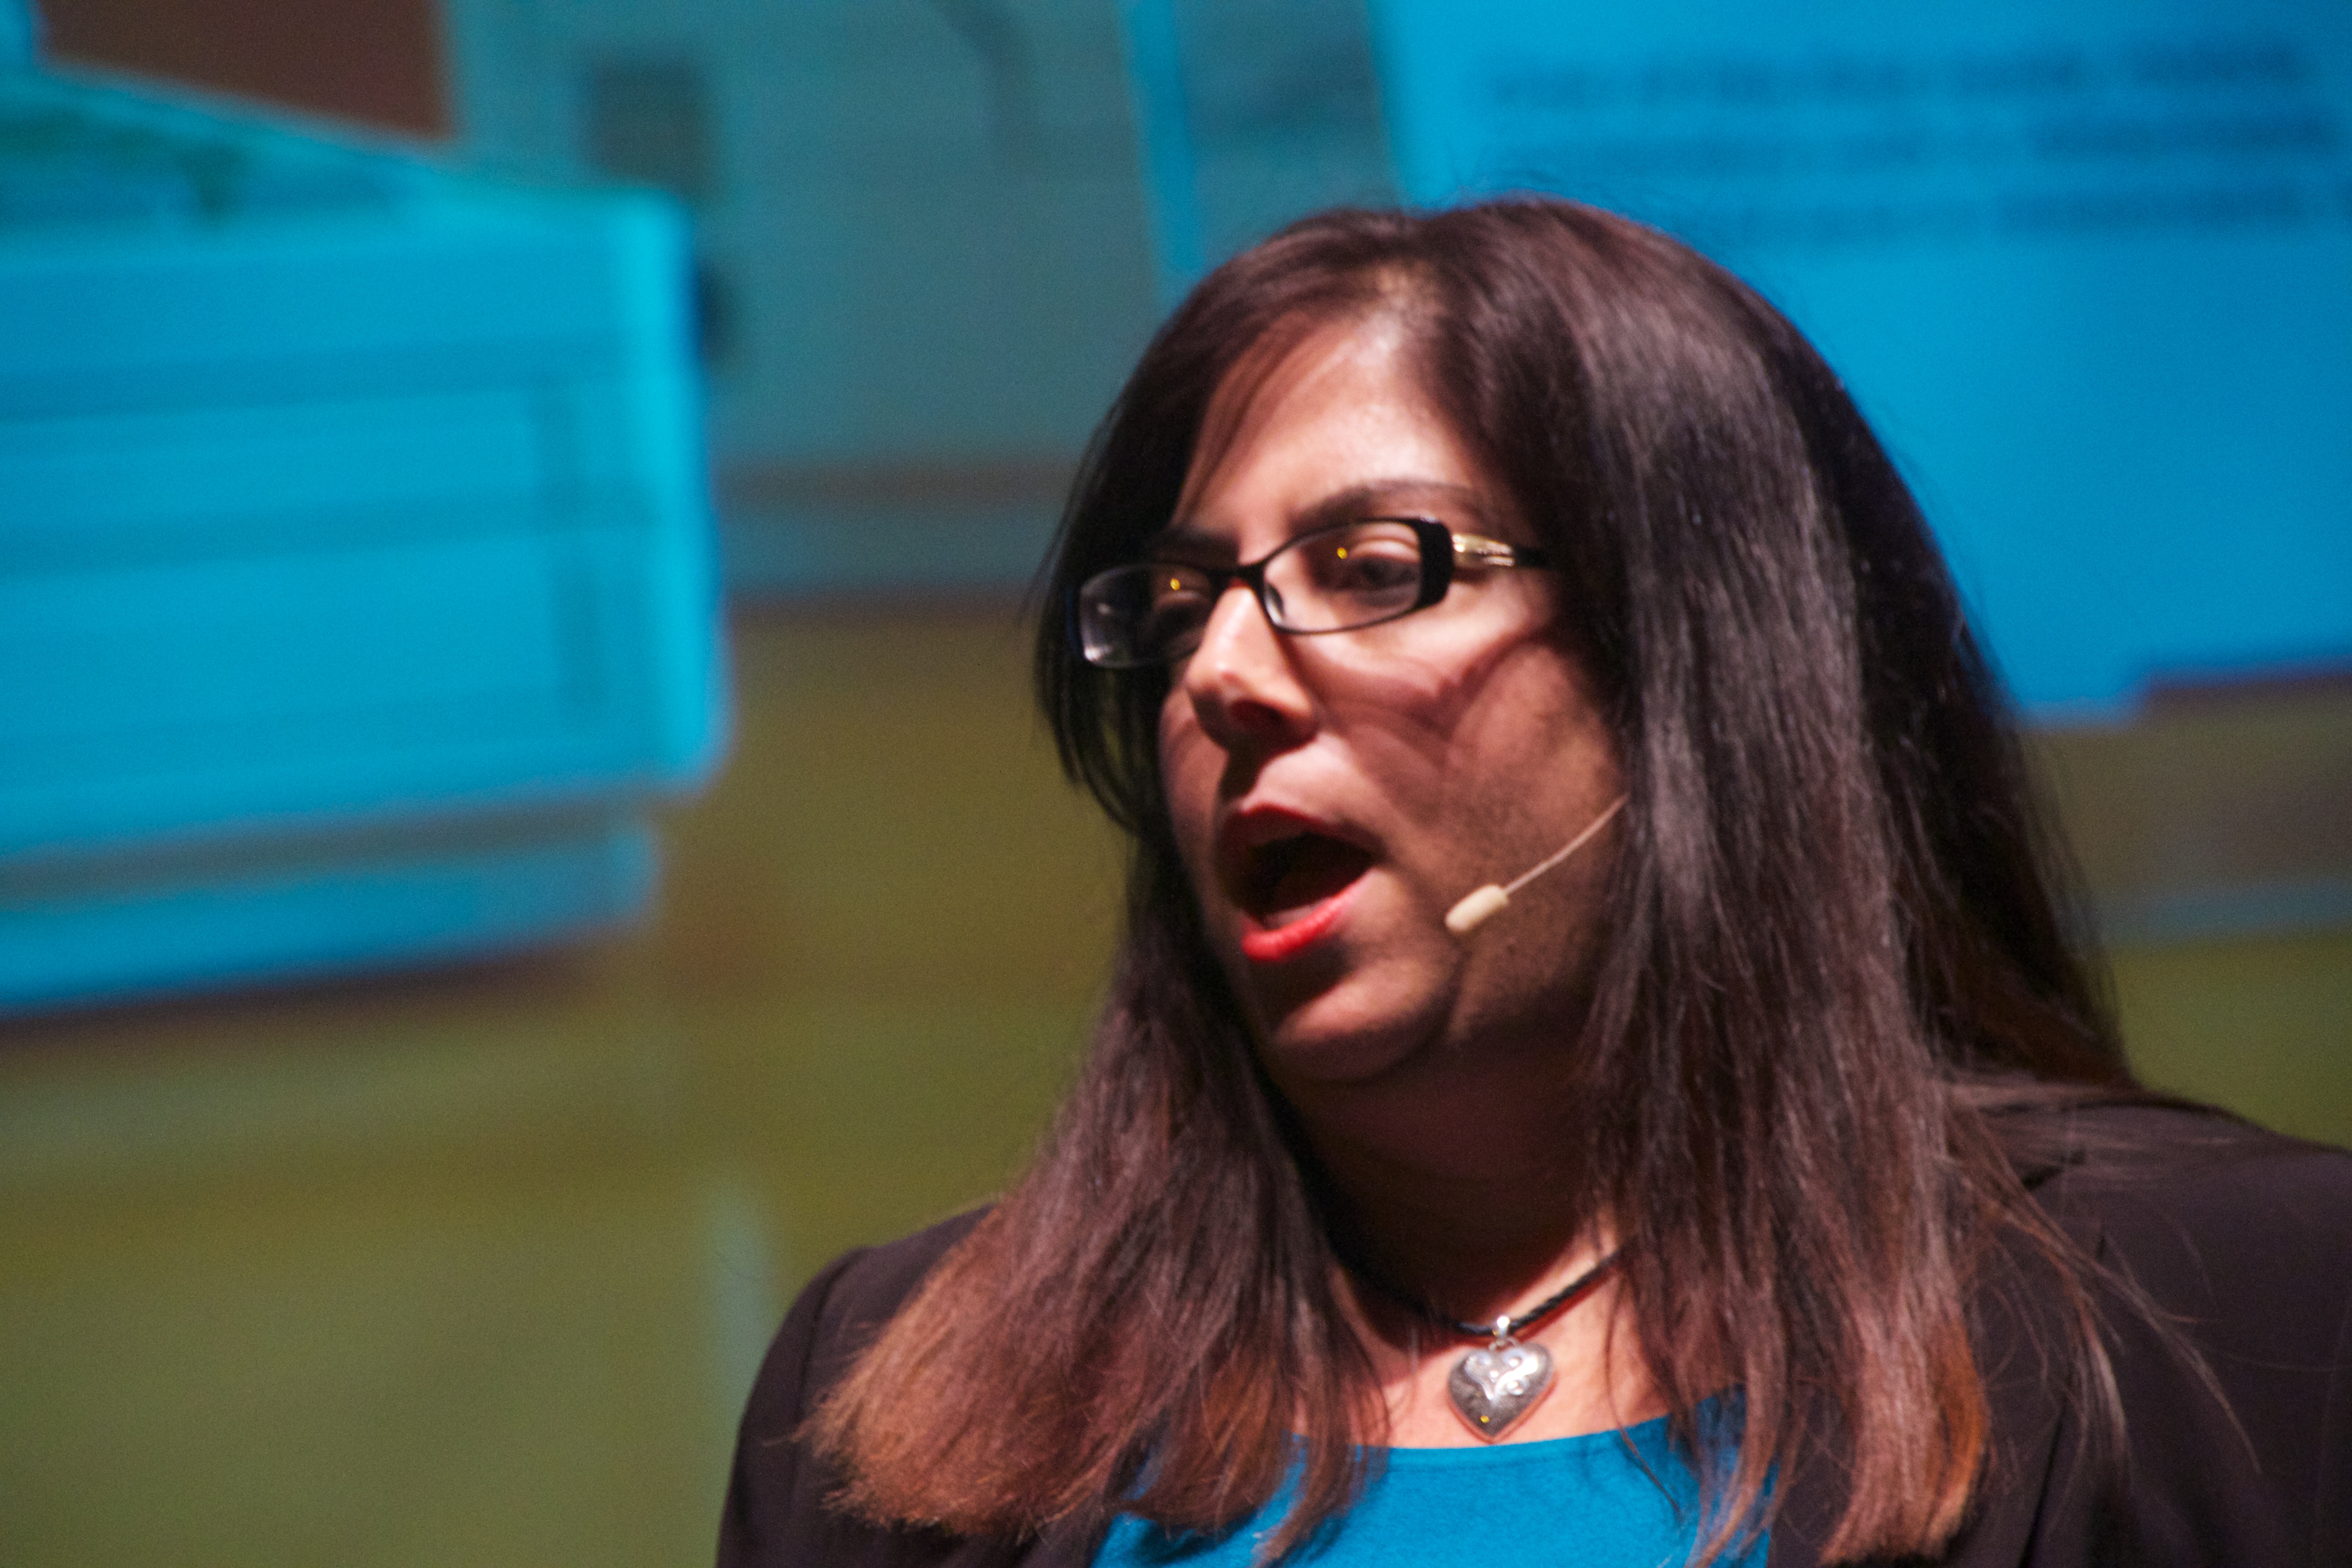
person, girl, woman, color, blue, lady, facial expression, smile, eye, glasses, singing, beauty, scctechtalks, emotion